National Assembly (South Korea)

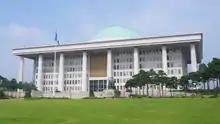
The National Assembly Building in Seoul

The main building in Yeouido, Seoul, is a stone structure with seven stories above ground and one story below ground. The building has 24 columns, which means the legislature's promise to listen to people 24/7 throughout the year.